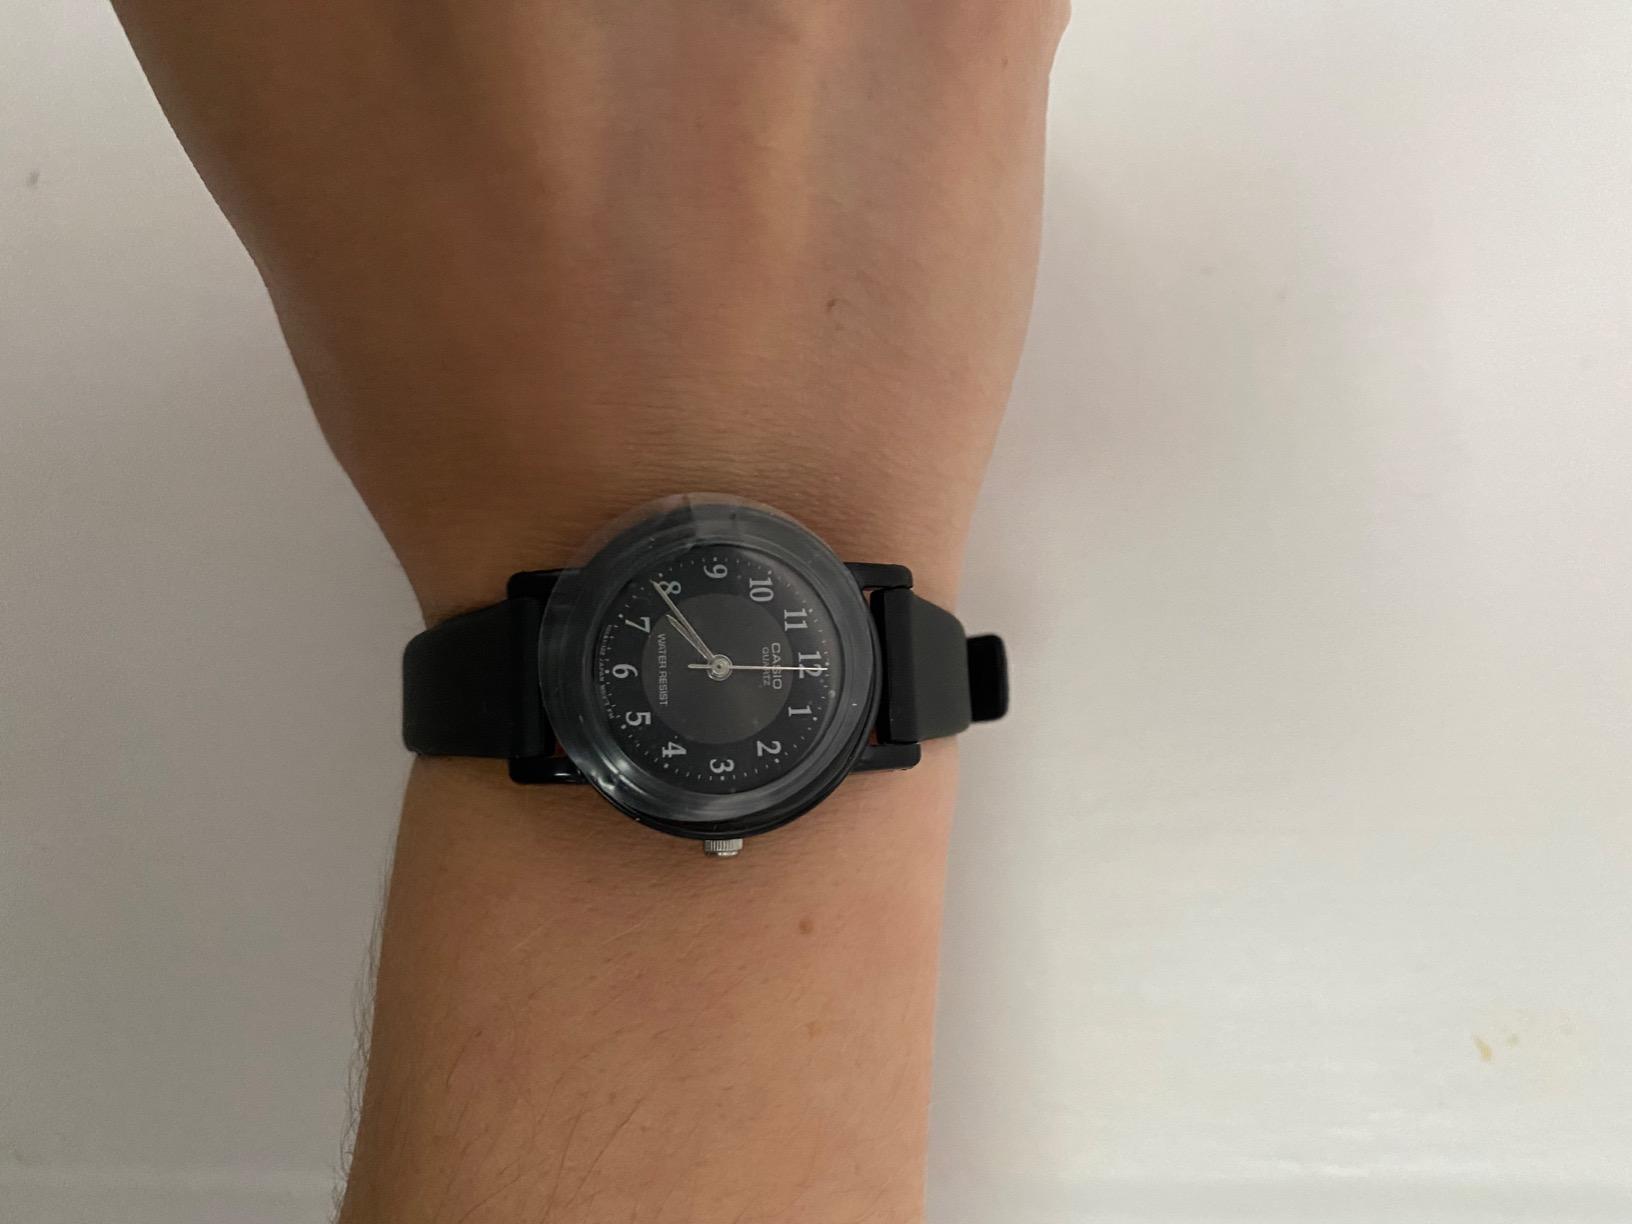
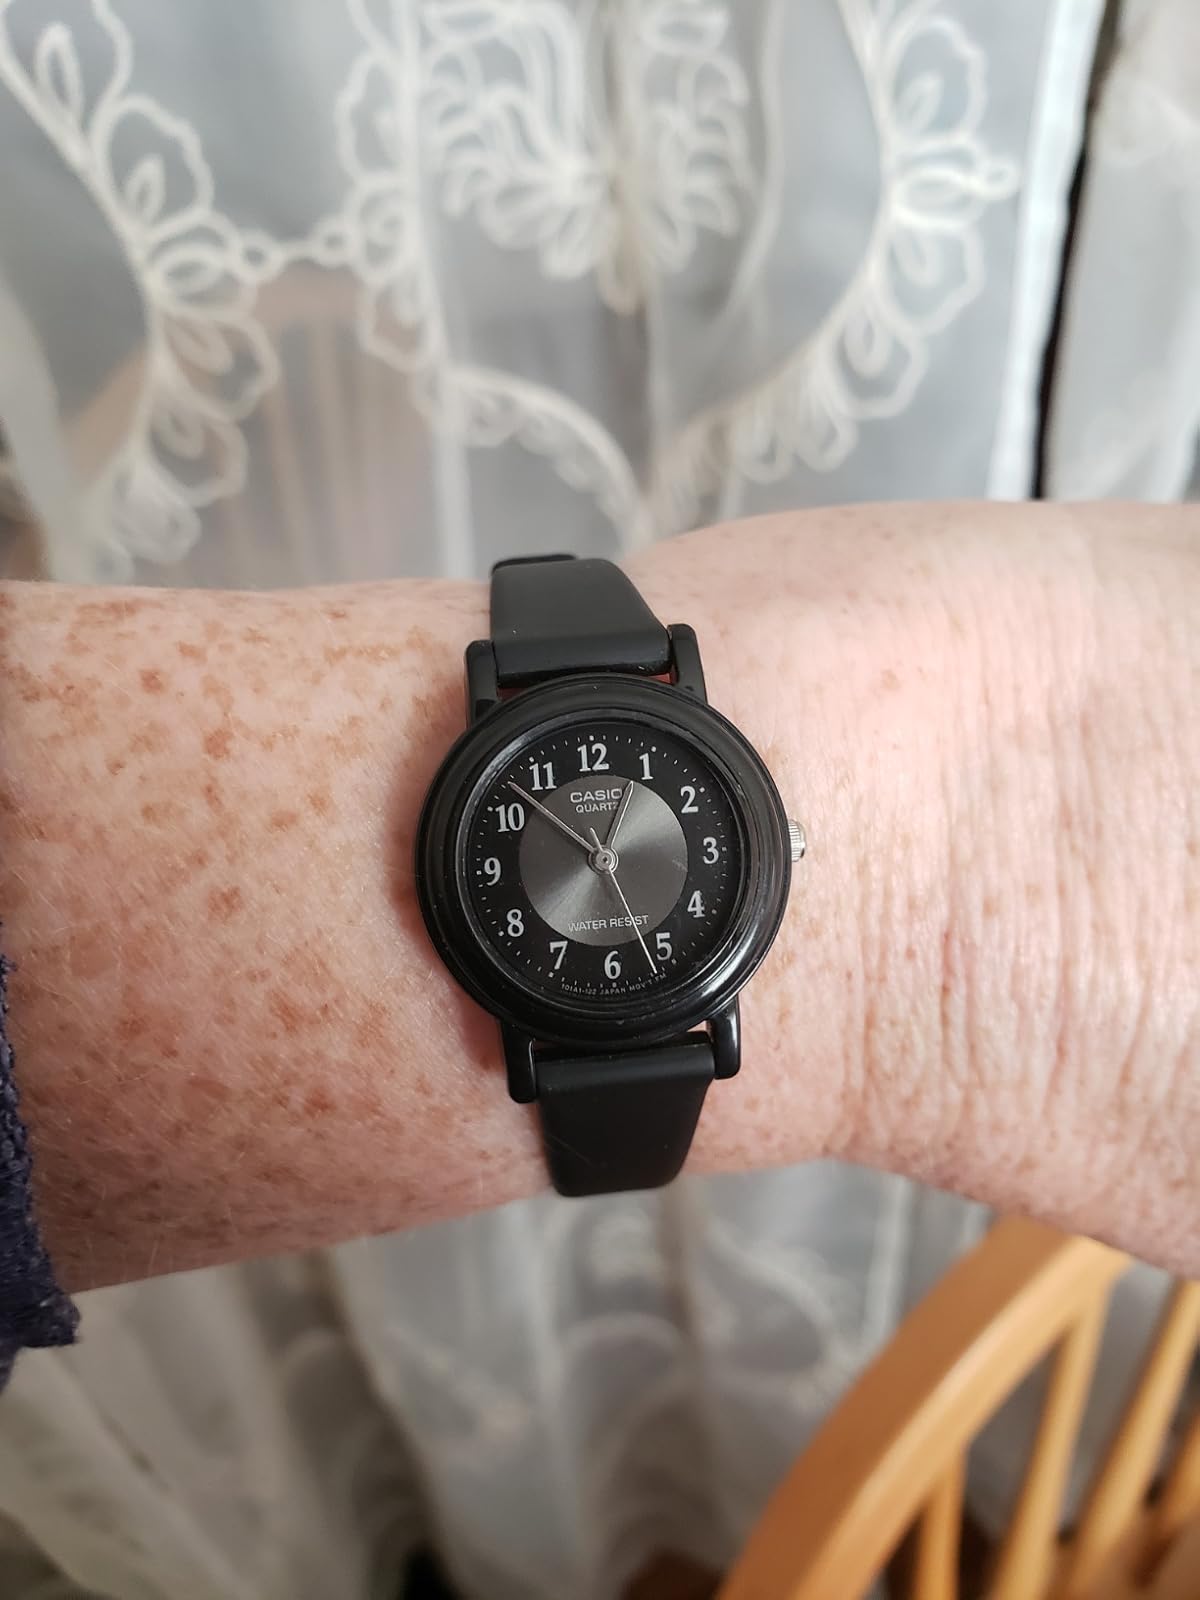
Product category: accessories_watch
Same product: yes